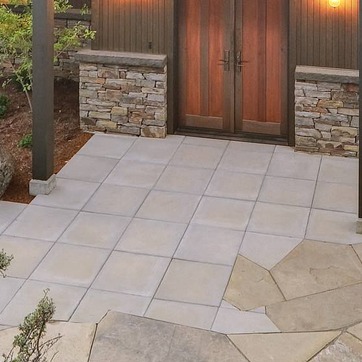
Material: stone